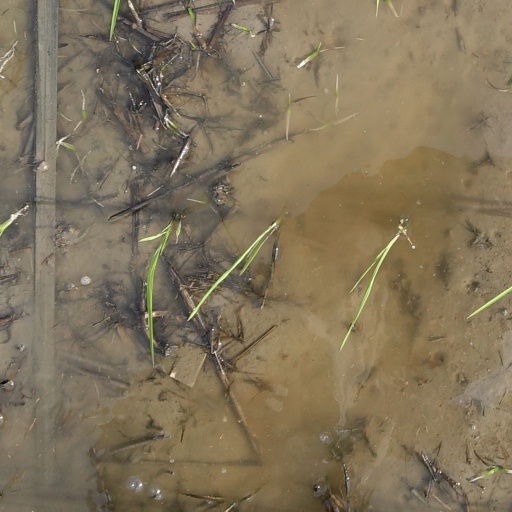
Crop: rice